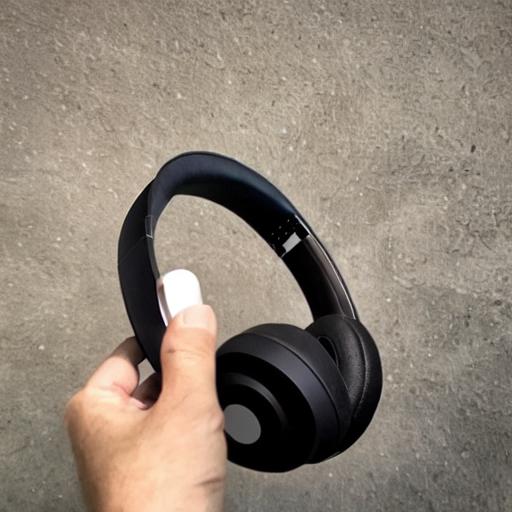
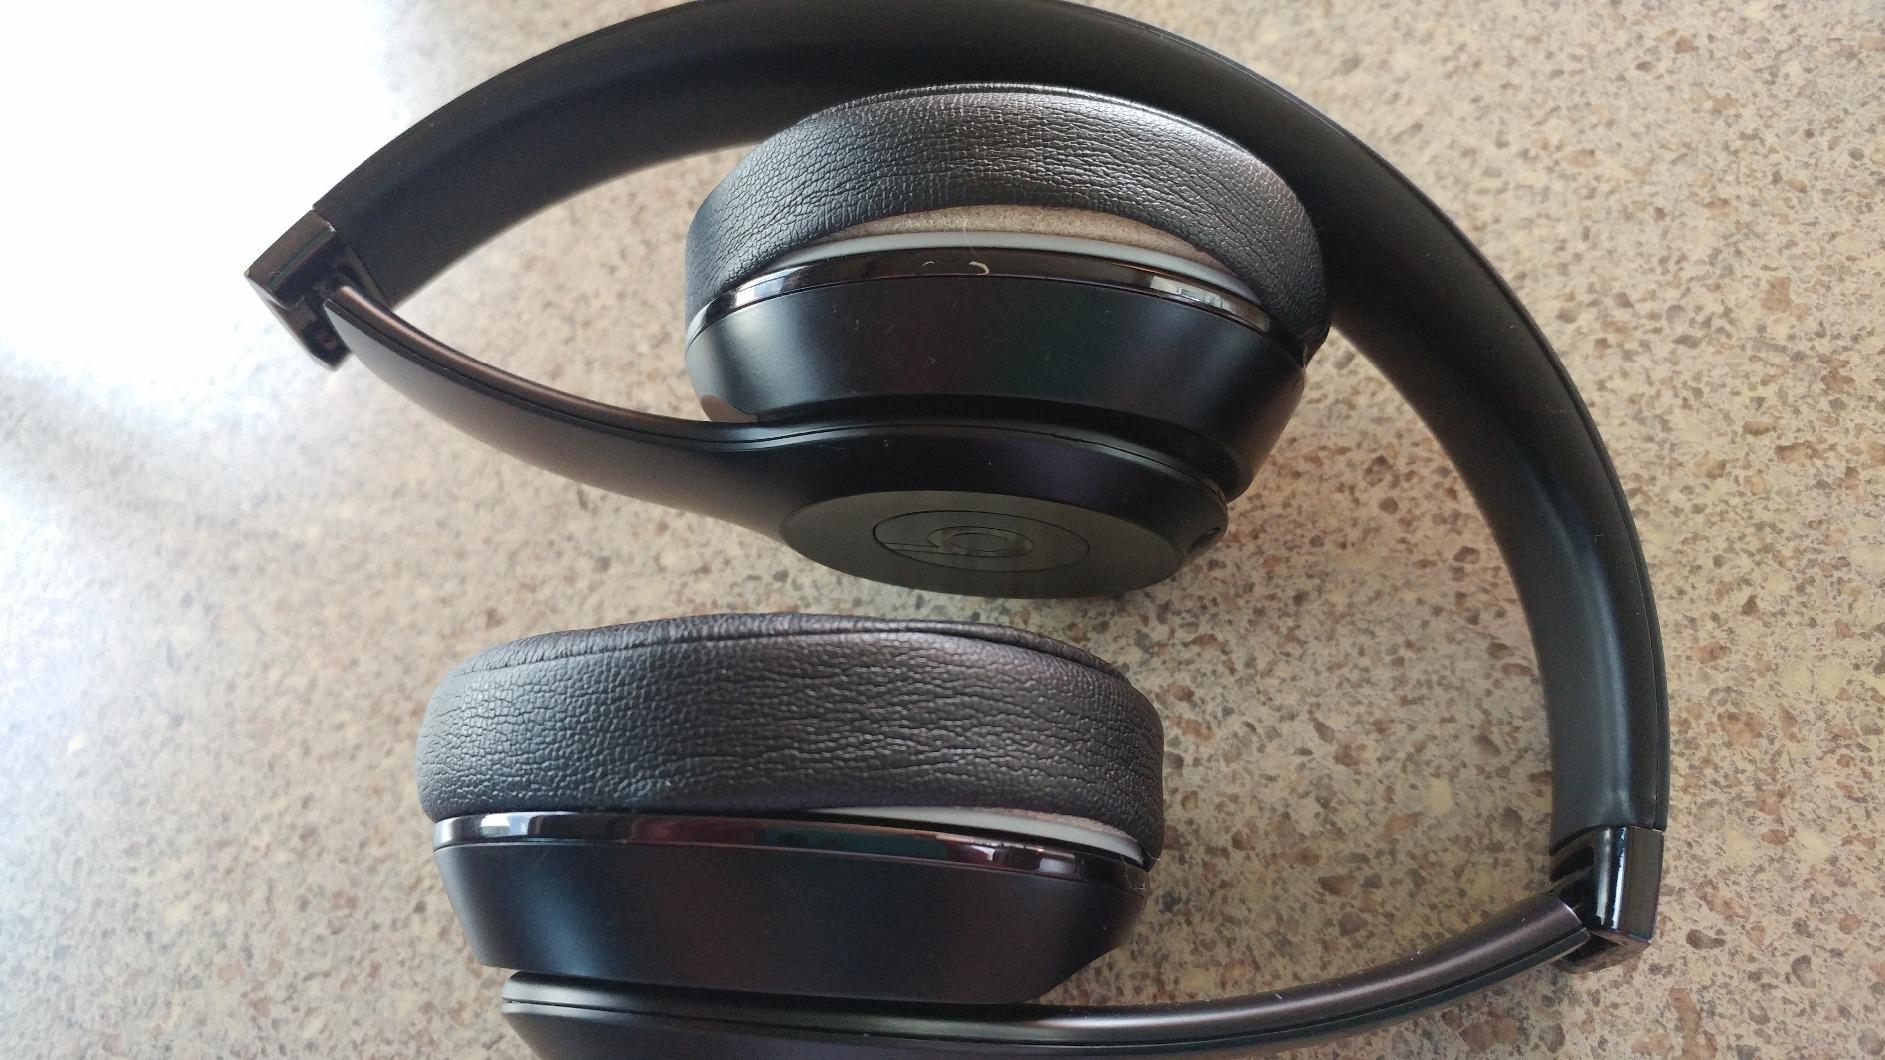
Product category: headphones
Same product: no